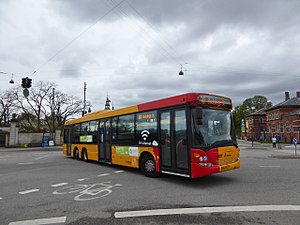
A-bus / Historiske oversigter over A-buslinjerne / Galleri
A-busser er en type bybusser i København, der kører ofte og er let tilgængelige i kraft af mange stoppesteder. De blev indført af det daværende HUR Trafik den 20. oktober 2002 i forbindelse med åbningen af den første etape af Københavns Metro. A-busserne drives i dag af trafikselskabet Movia, der har udliciteret driften til forskellige entreprenører. A-busserne er gule og kan kendes på deres røde hjørner.